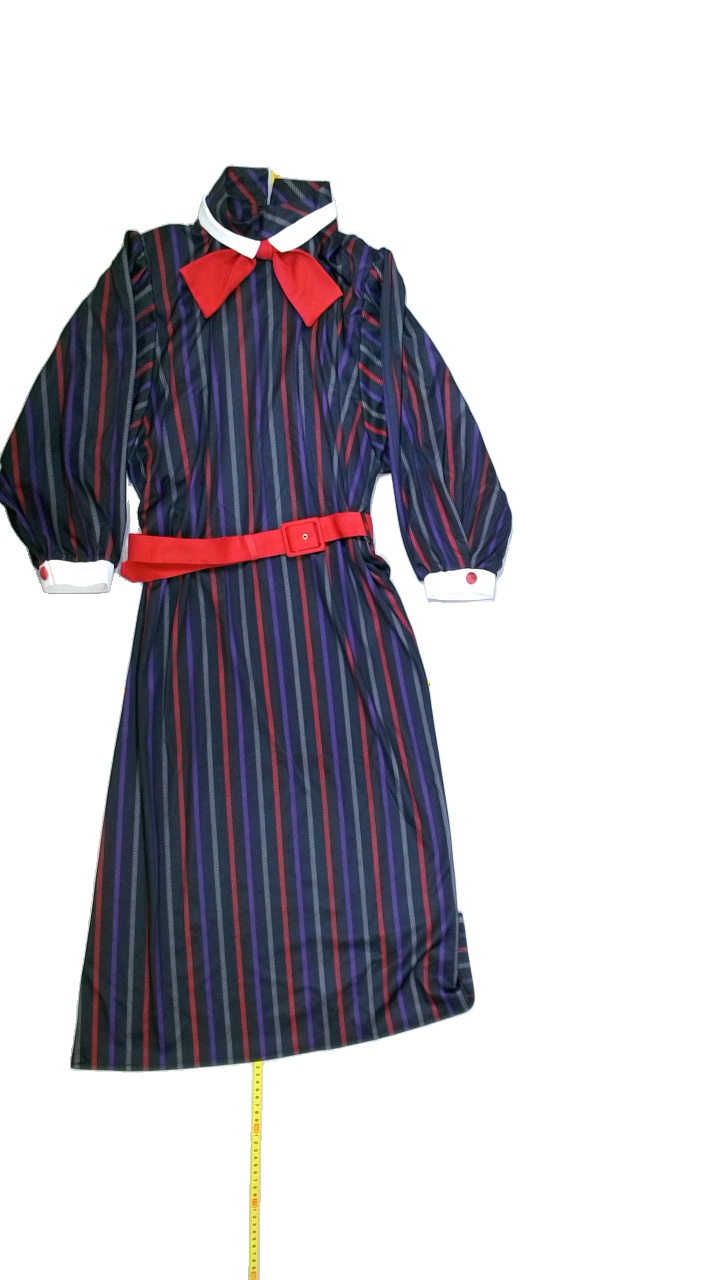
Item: Dress (Ladies)
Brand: Missing
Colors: Multicolor, Purple, Black, White, Red, Grey
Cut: Long
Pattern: Striped
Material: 100%polyester
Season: Autumn
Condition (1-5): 5
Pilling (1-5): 5
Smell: Minor
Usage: Reuse
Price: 100-150